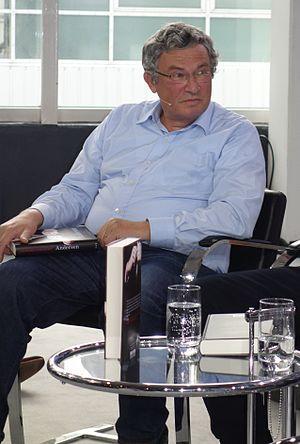
Charles Lewinsky, né le 14 avril 1946 à Zurich, est un écrivain, dramaturge et metteur en scène.